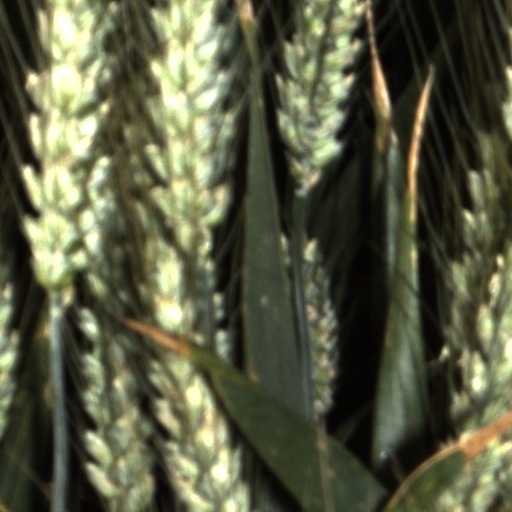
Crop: wheat